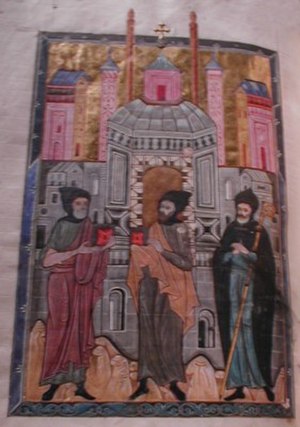
Evagrius Ponticus
Evagrius Ponticus, også kaldet Evagrius Eneboeren, var en kristen munk og asket og en af de mest indflydelsesrige teologer i slutningen fjerde århundrede kirke.